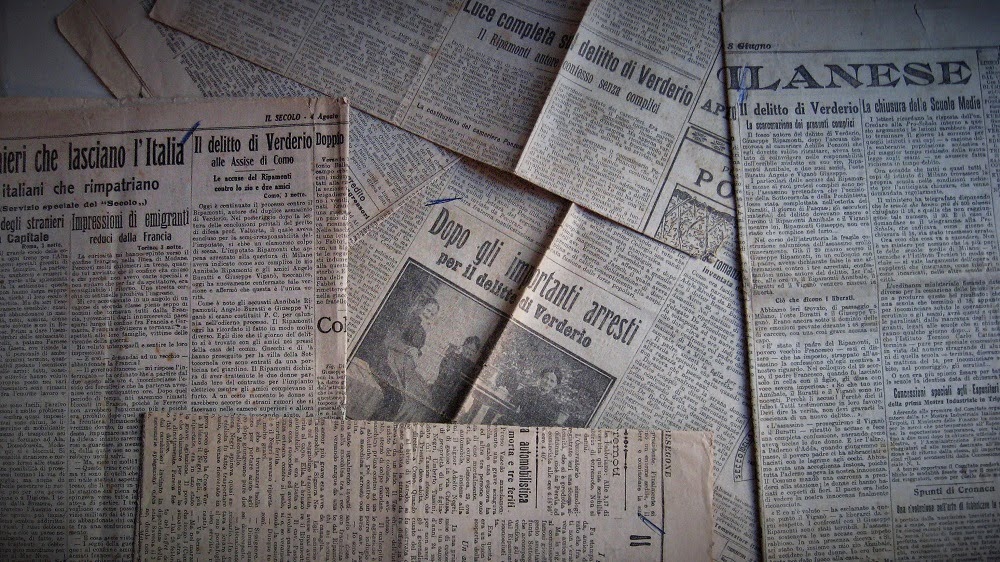
Label: paper